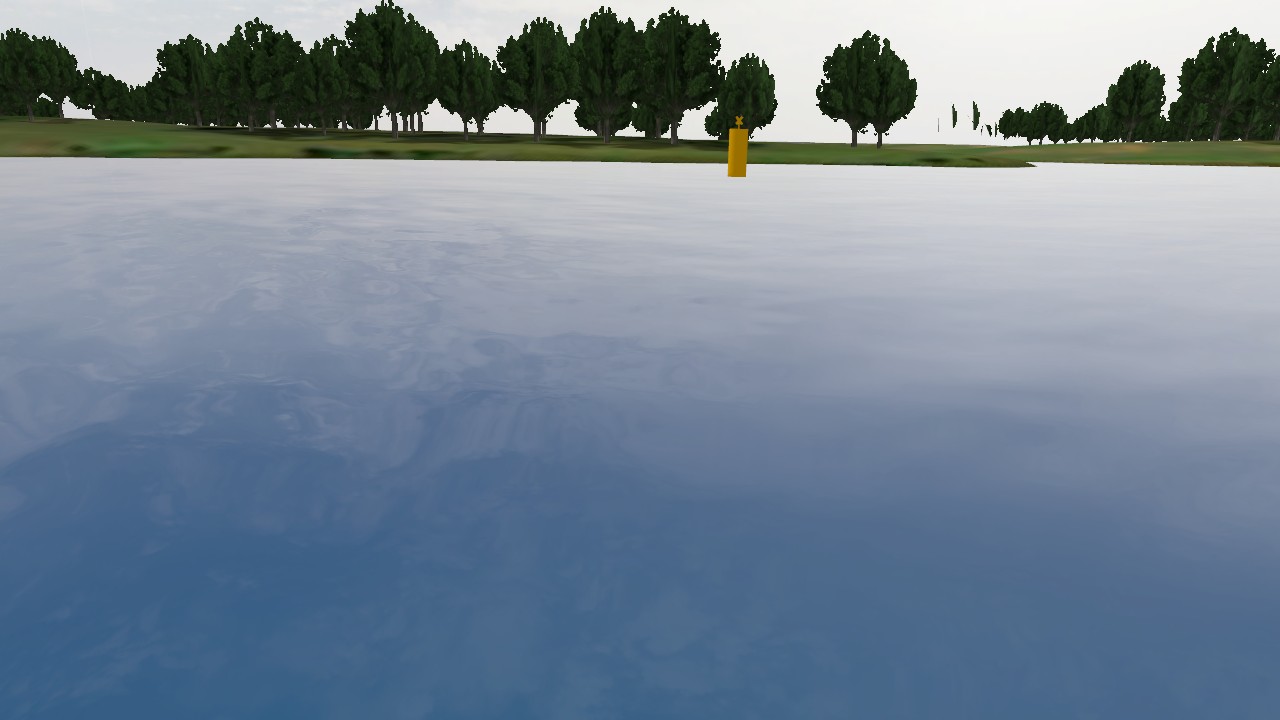
Label: special_mark
Descriptions: special mark buoy painted solid yellow with an X topmark ||| no horizontal or vertical bands ||| uniform yellow surface without any stripes ||| yellow X-shaped mark on the buoy top mark